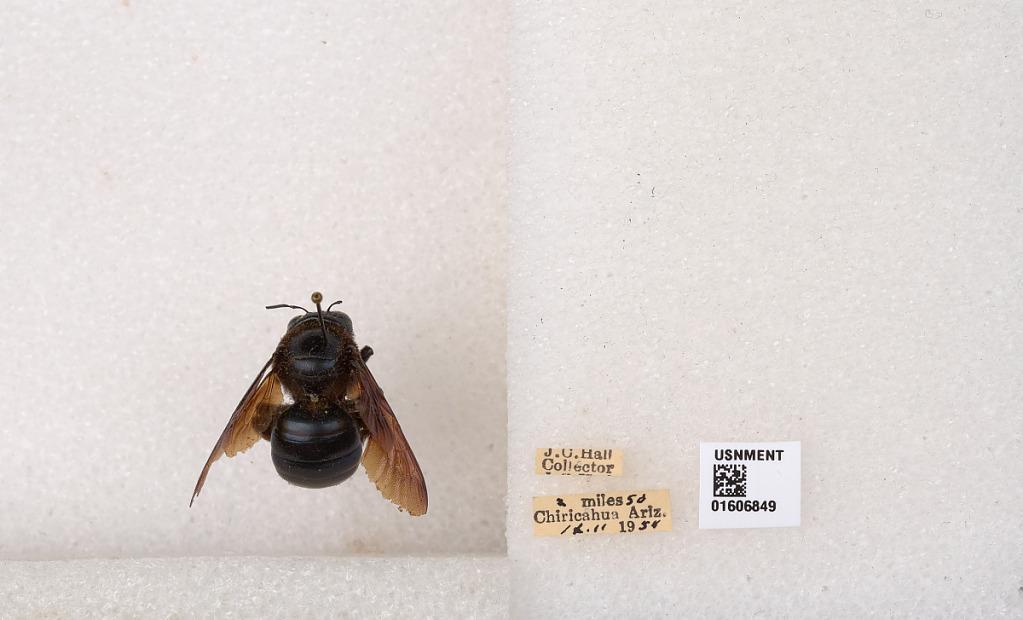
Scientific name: Xylocopa (Xylocopoides) californica arizonensis Cresson
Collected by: J. Hall
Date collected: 1954-9-11
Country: United States
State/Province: Arizona
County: Cochise
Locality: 2 miles 50 Chiricahua